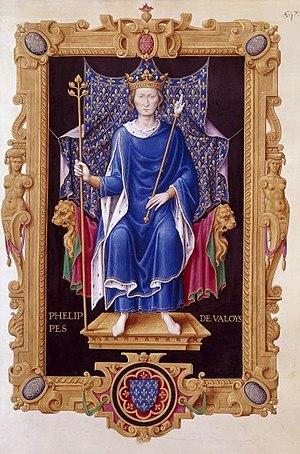
Fleurines est une commune française située dans le département de l'Oise en région Hauts-de-France au cœur de la forêt d'Halatte. Implantée au centre d'une clairière agricole, Fleurines bénéficie d'une situation particulière peu courante dans la région. La commune est en effet limitrophe des deux pôles urbains que constituent Pont-Sainte-Maxence au nord, et Senlis au sud.
La première maison capétienne d’Orléans désigne l’une des branches cadettes de la maison royale de France issue de la maison de Valois. Le fondateur de la maison est Philippe de France, fils cadet du roi Philippe VI de France.